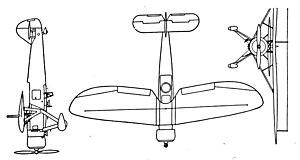
Le Henschel Hs 122 est un prototype d'avion militaire de l'entre-deux-guerres allemand.